List of demolished buildings and structures in Melbourne

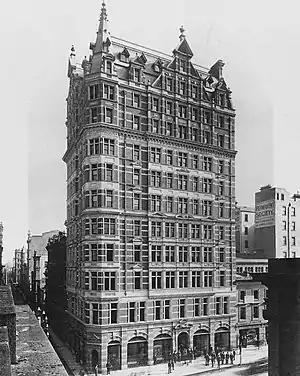
Australian Building

Friedrich Wilhelm Prell was born in Hamburg, Germany, and migrated to Australia in 1851, founding an import/export business, and in the 1880s moved into property development. One of his first forays was a four-storey building at 7-11 Queen Street in 1886 (later known as the Felton building). Designed by architect FM White in a simple Renaissance Revival style, it features squared windows divided by piers, each floor the same, topped by an elaborate cornice with protruding large lion heads.